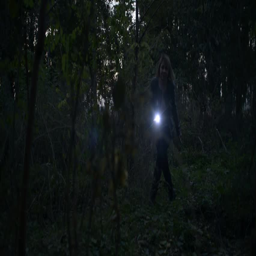
woman with a flashlight in the alone night